Alice Hawkins

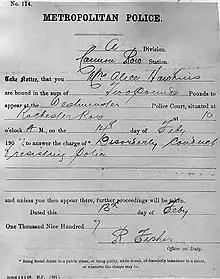
Alice Hawkins bail notice for resisting arrest on 1 February 1907

Hawkins was first jailed in February 1907, after attending her first suffragette rally in Hyde Park, when 300 women then marched to Parliament, after hearing that votes for women was not on the King's Speech. She was among 29 women sent to Holloway Prison after a brutal charge by 20 police on horses and a pitched battle. Her lawyer wrote to the local MP that 'in no other civilised country would women be dealt with in this manner'. Bail was set at £2 for disorderly conduct and resisting the police, but all the women arrested chose to serve jail sentences instead. Supporters from the suffragette movement stood outside and cheered when the women were released after two weeks in jail, and marched to a celebratory breakfast. Hawkins read out the MP's response which was that the behaviour of the women was 'not doing any good for the cause and that the WSPU had now lost the public interest'. She returned to Leicester and set up a branch of the WSPU inviting Emmeline Pankhurst to speak, and she signed up the first 30 members.